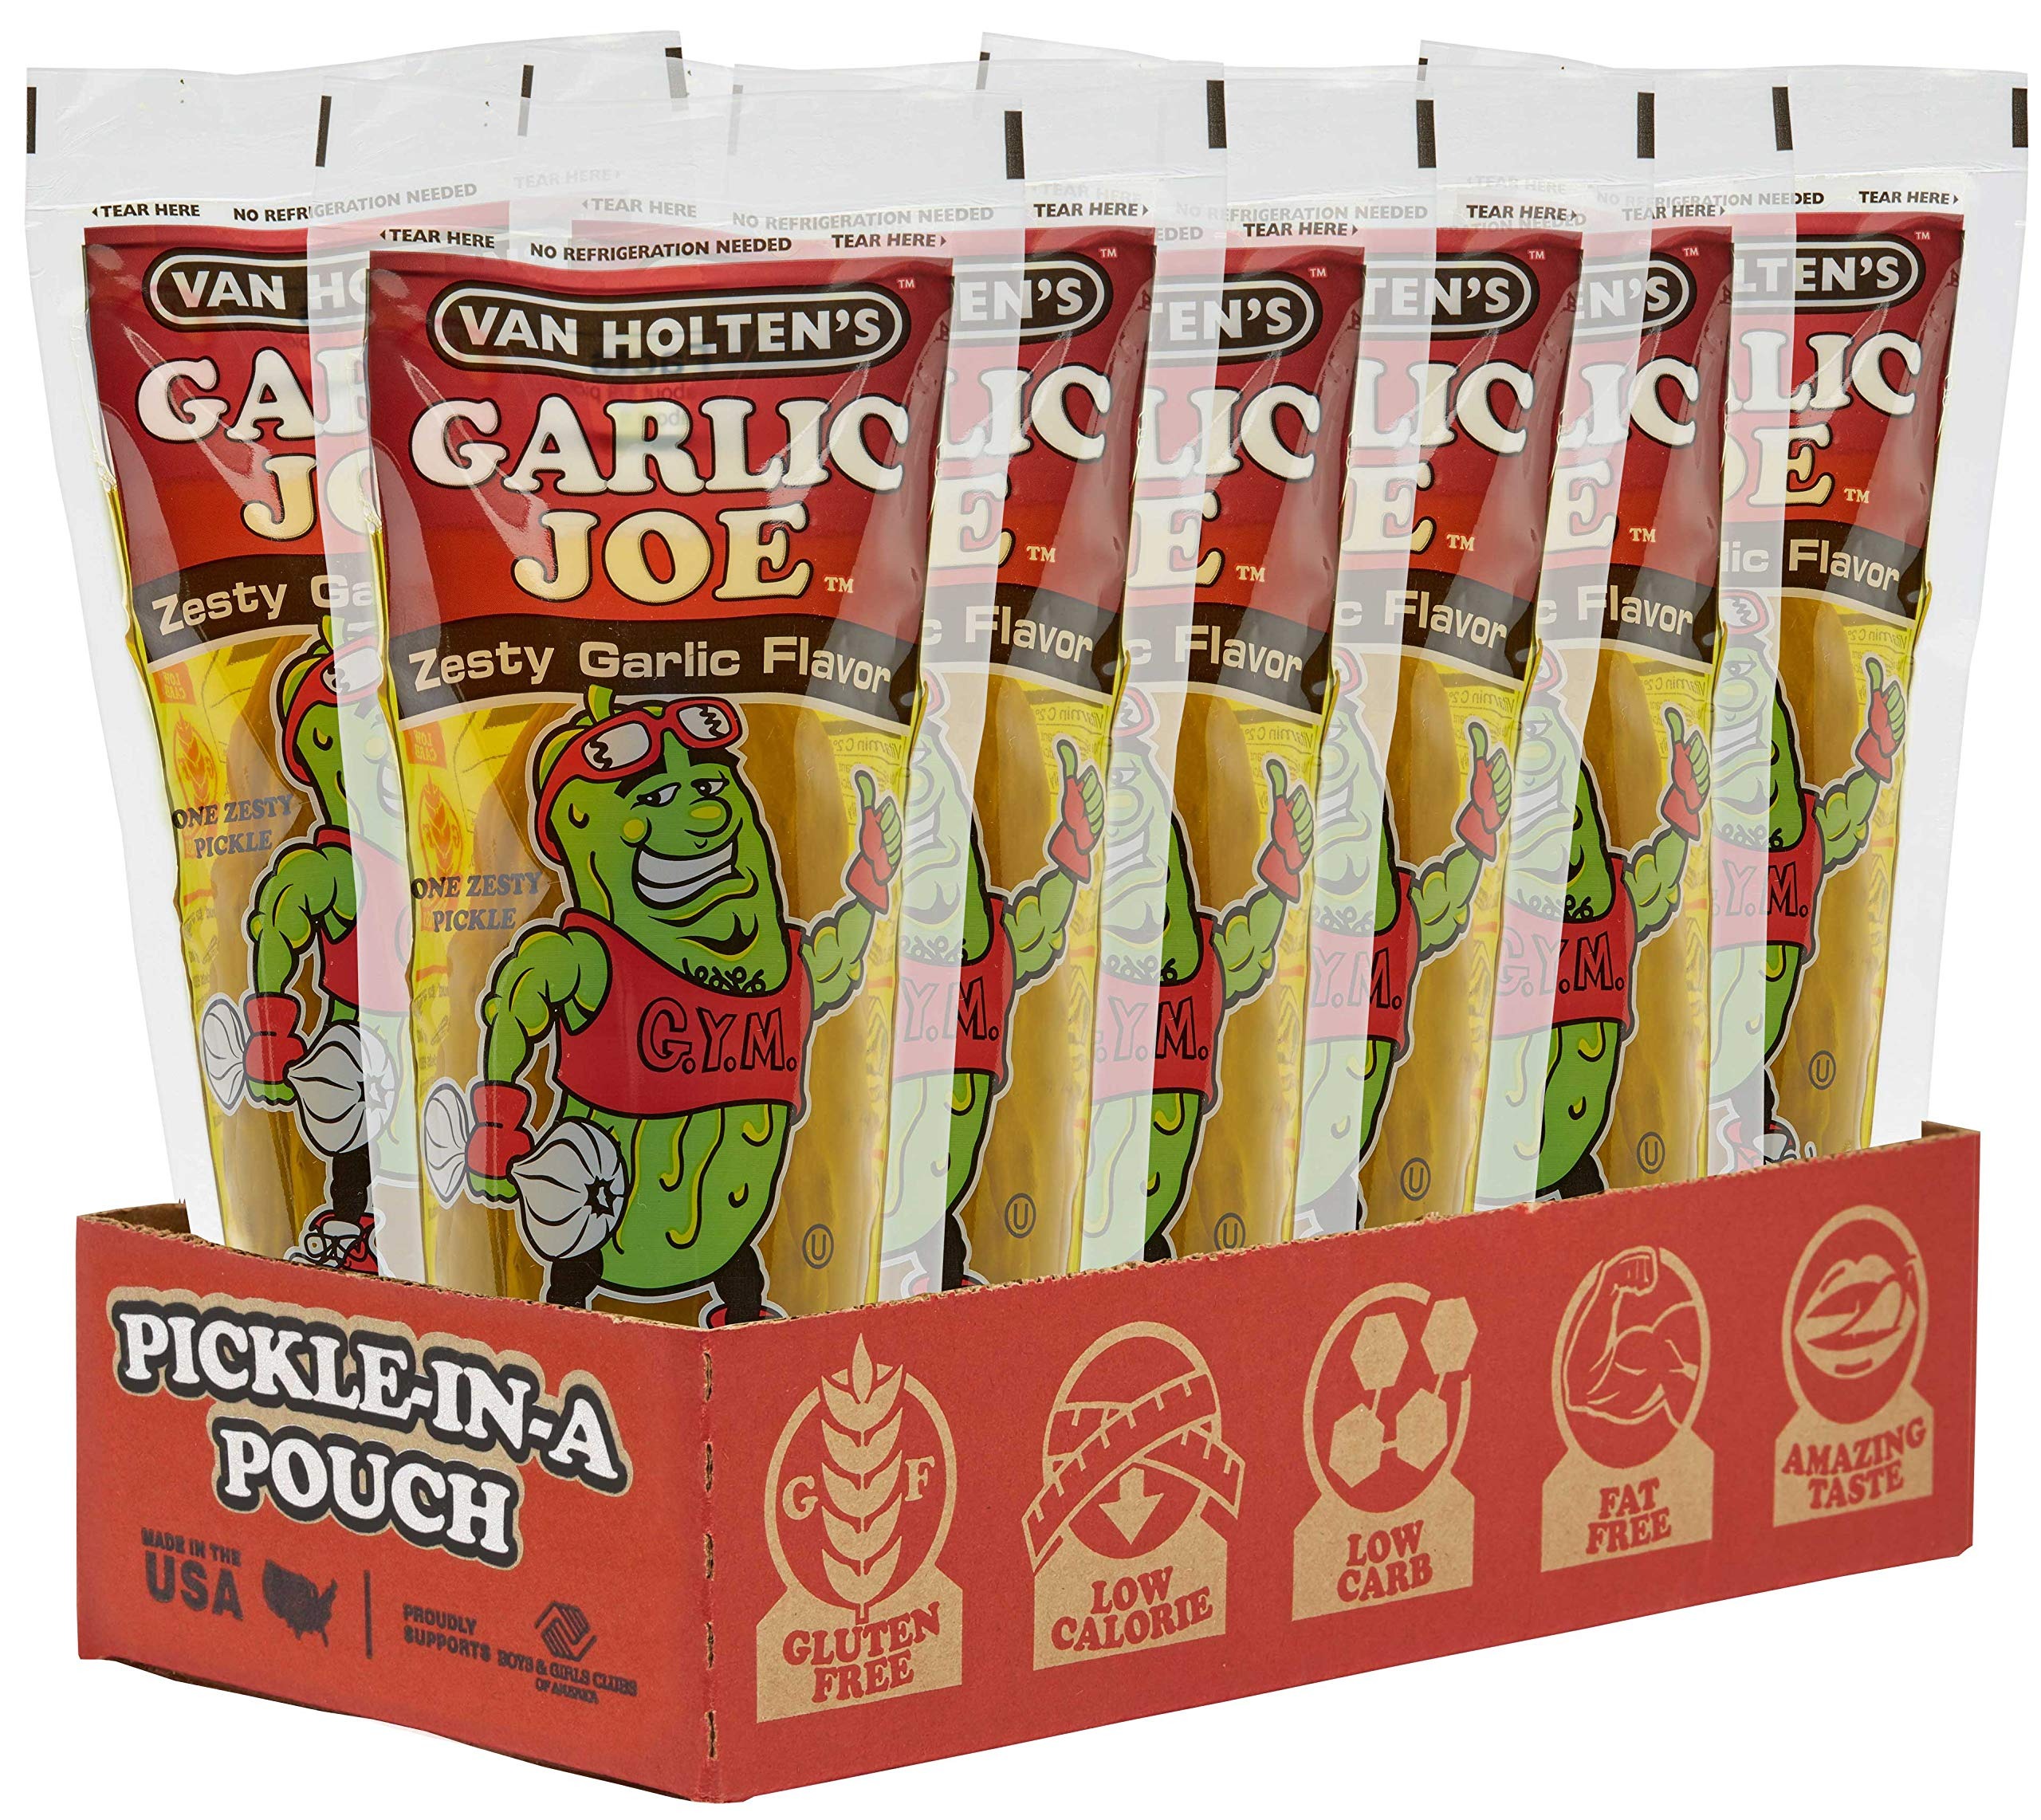
Item Name: Van Holtens Garlic Joe Pickle -- 12 per case.
Value: 12.0
Unit: Count

Price: 27.99